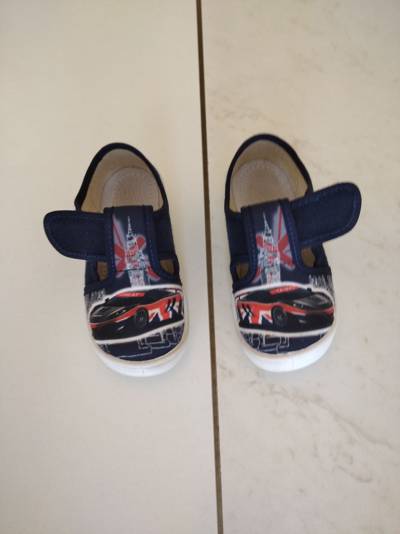
Waste category: shoes